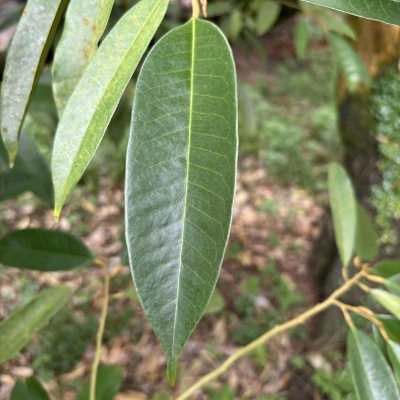
Label: Leaf_Healthy